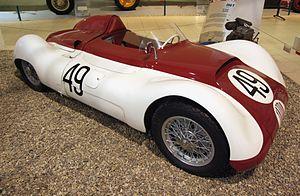
Une Tatra 605. Photo prise au musée technique Tatra, à Kopřivnice, en République tchèque. Ślůnski: Auto Tatra 605 we muzyjům we mjeśće Kopřivnice (Nesselsdorf), Czesko Republika.